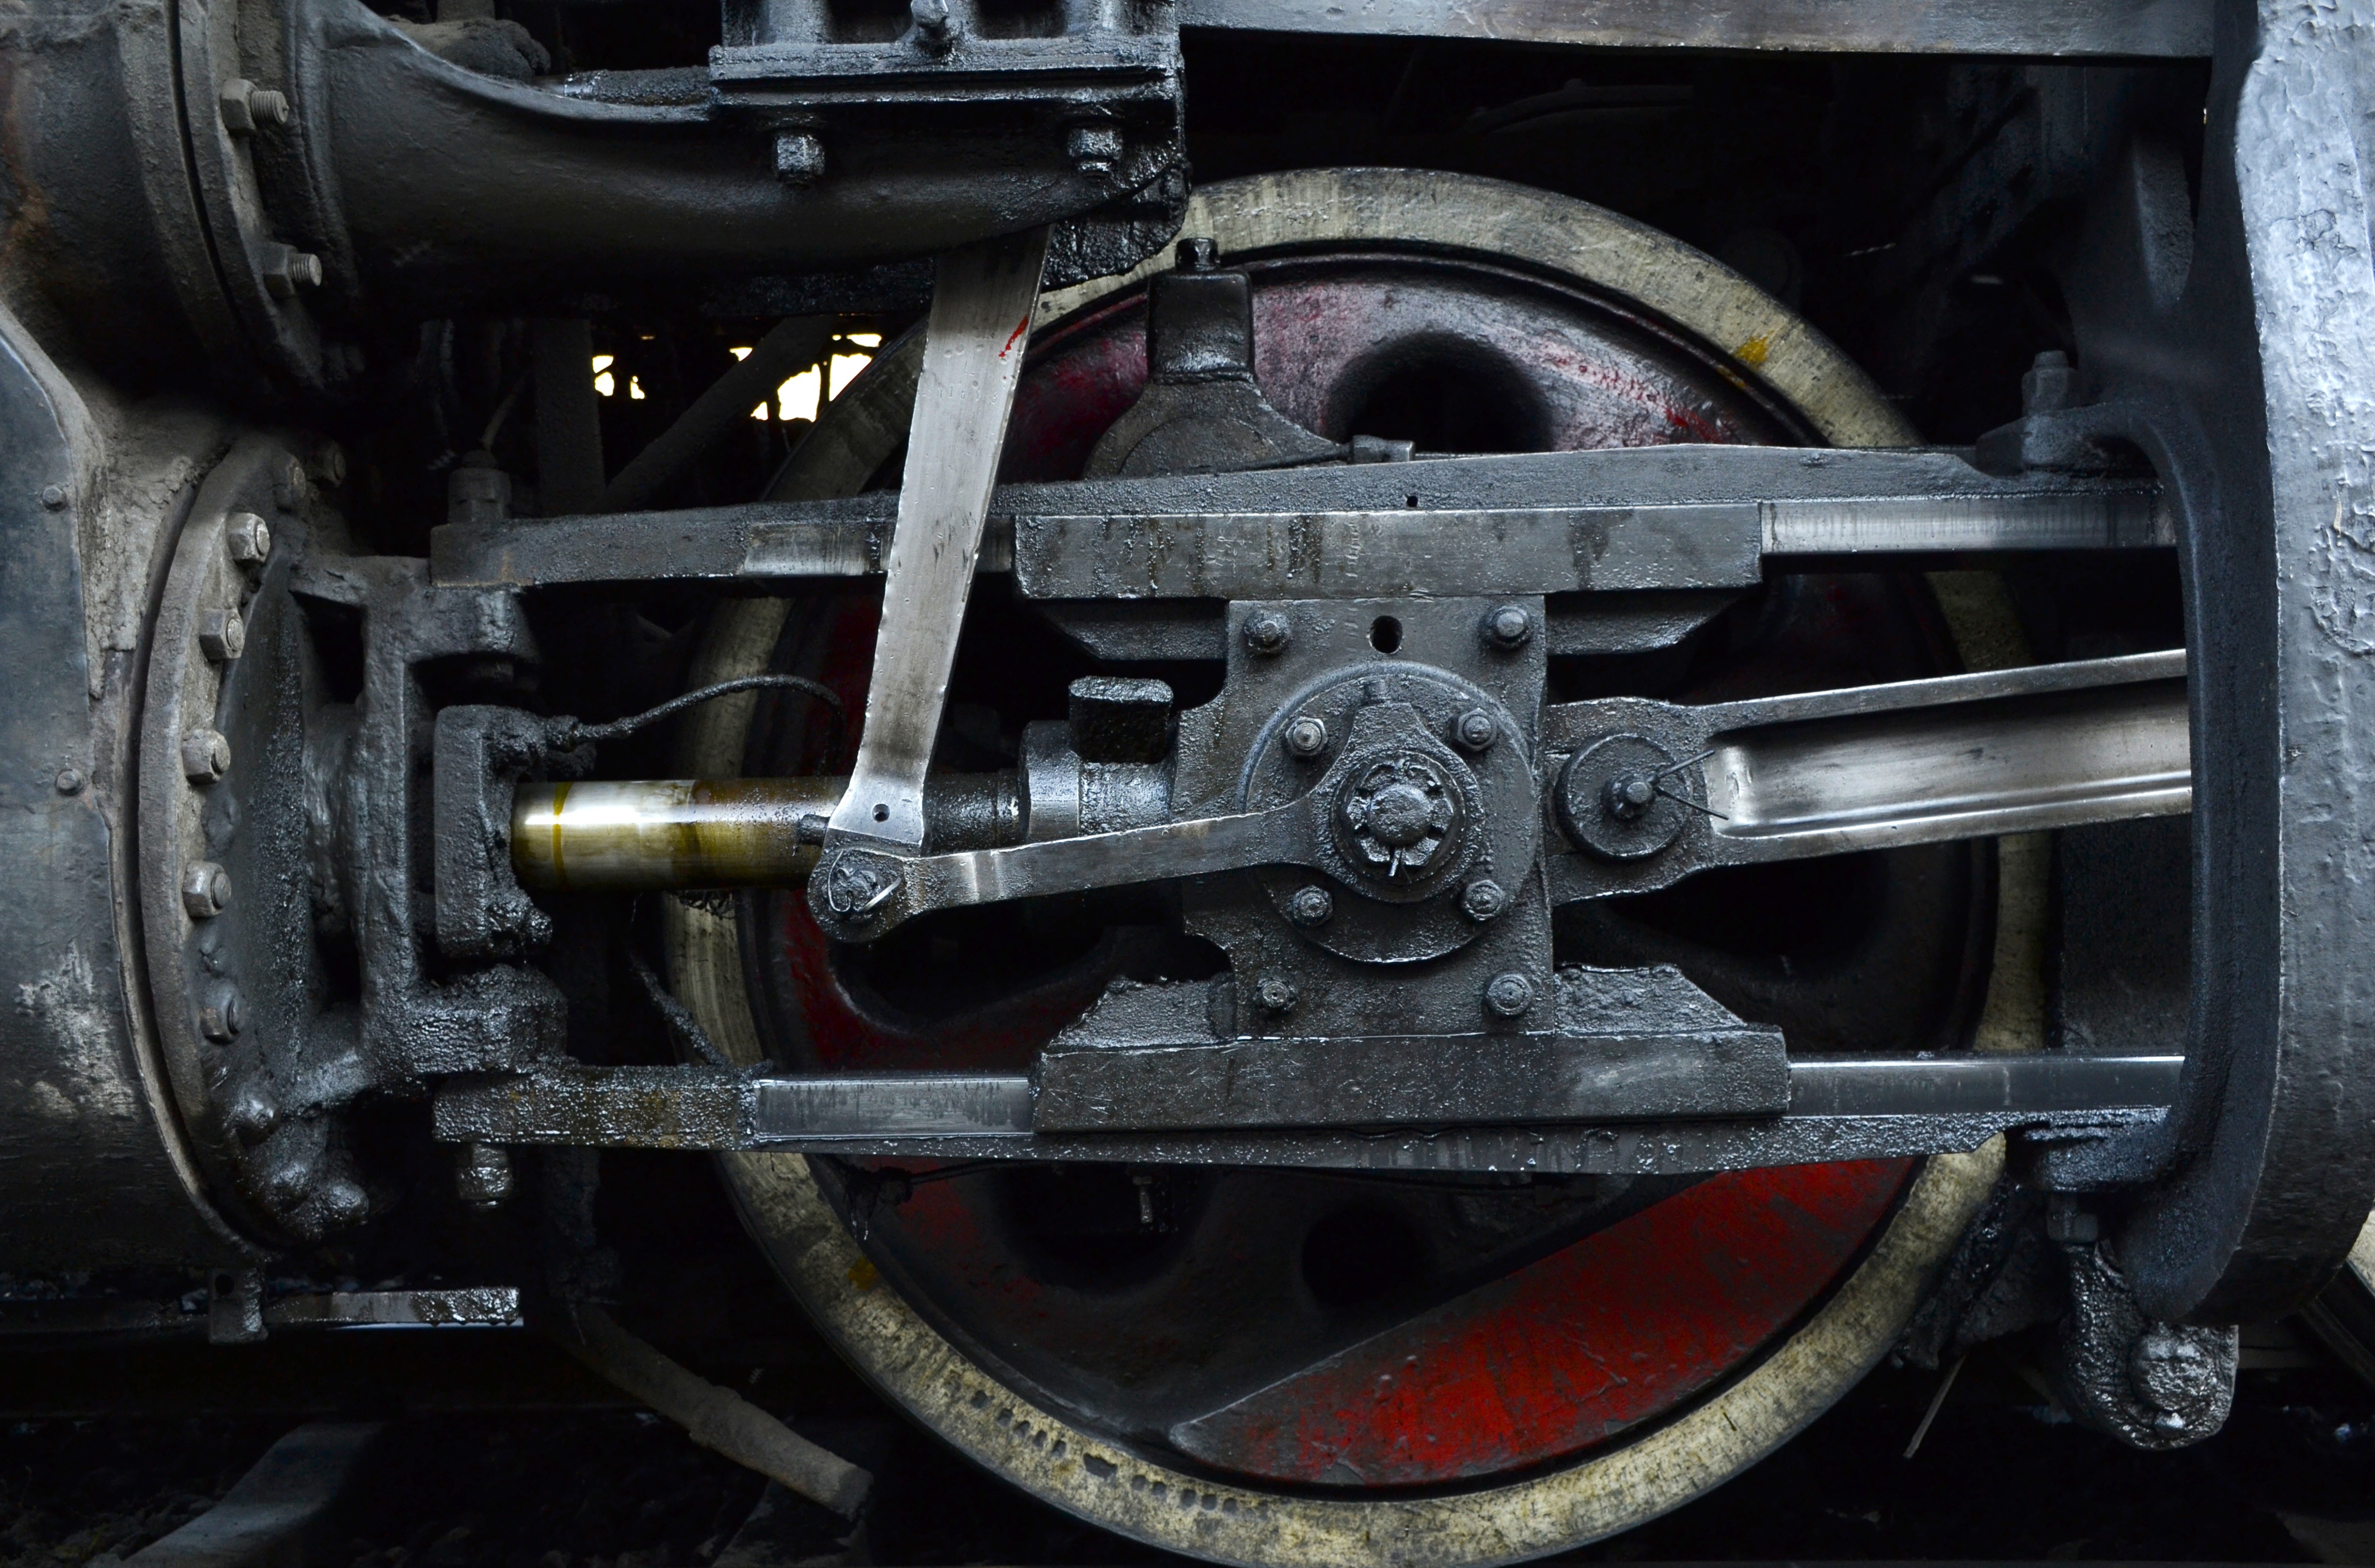
car, wheel, vehicle, industrial, steering wheel, bumper, supercar, engine, rim, steam locomotive, auto part, automobile make, automotive exterior, go ahead, gas gang